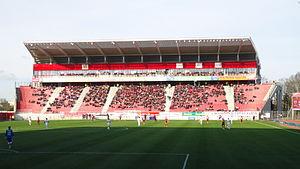
Match Dijon FCO - SM Caen (01/12/12)
Le Dijon Football Côte-d'Or, souvent abrégé en Dijon FCO ou DFCO, est un club de football français, fondé le 29 avril 1998 et basé dans la ville de Dijon.
Le Parc des Sports Gaston-Gérard est un stade de football français situé à Dijon, dans le quartier Montmuzard, inauguré en 1934. Il est utilisé pour les rencontres du club de football du Dijon FCO. Le stade servait également de terrain d'athlétisme avant ses travaux d'agrandissement entre 2007 et 2017.